Bernard Loder

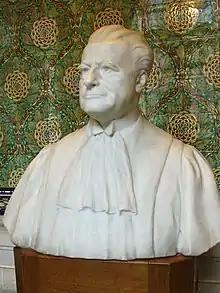
Bernard Cornelis Johannes Loder

Bernard Cornelis Johannes Loder (13 September 1849, Amsterdam – 4 November 1935, The Hague) was a Dutch jurist. He sat on the Supreme Court of the Netherlands from 1908 to 1921. He then sat as a judge of the Permanent Court of International Justice from 1921 to 1930, serving as the first president of that court from 1921 to 1924.